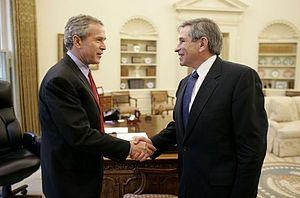
Paul Dundes Wolfowitz, né le 22 décembre 1943 à New York, est un homme politique américain, secrétaire adjoint à la Défense entre 2001 et 2005 dans le gouvernement de George W. Bush. Il a été président de la Banque mondiale le 1ᵉʳ juin 2005 et a posé sa démission le 17 mai 2007 à la suite de son implication dans une affaire de népotisme. Il a quitté ses fonctions le 30 juin 2007.
Le néo-conservatisme ou néoconservatisme est un courant de pensée politique d'origine américaine apparu à la fin du XXᵉ siècle.